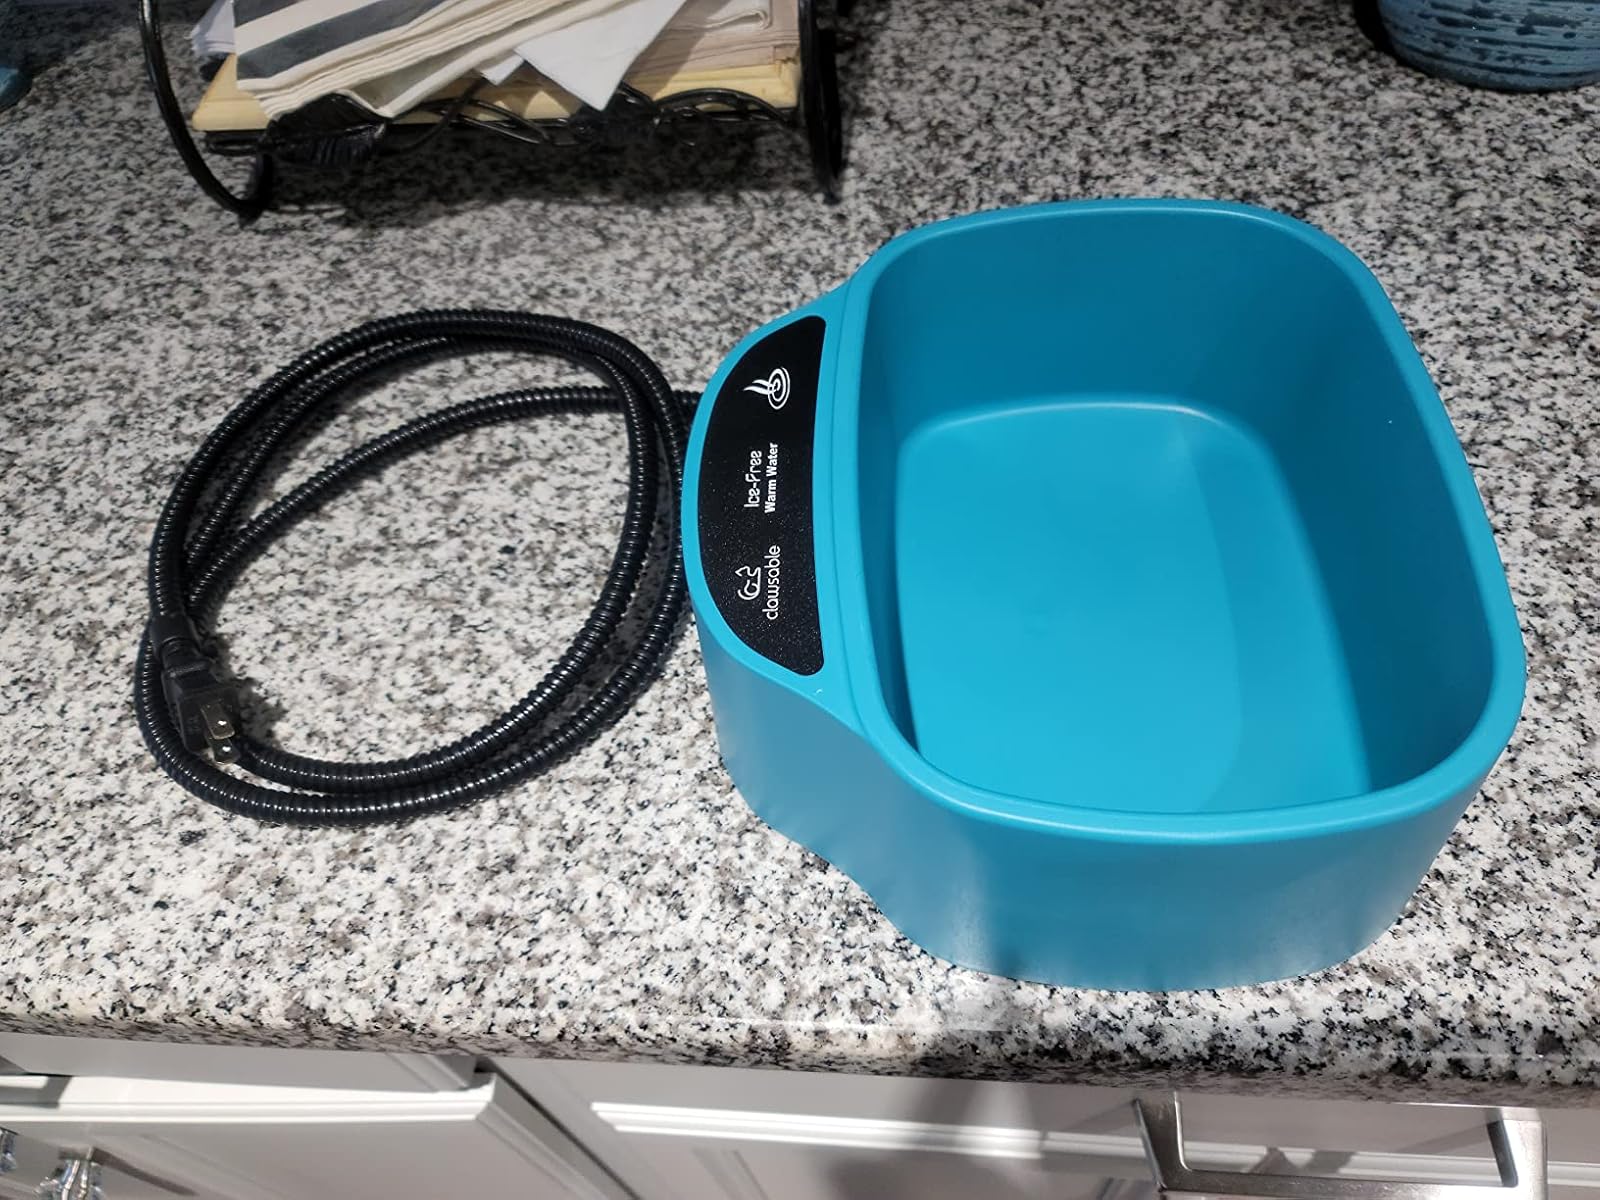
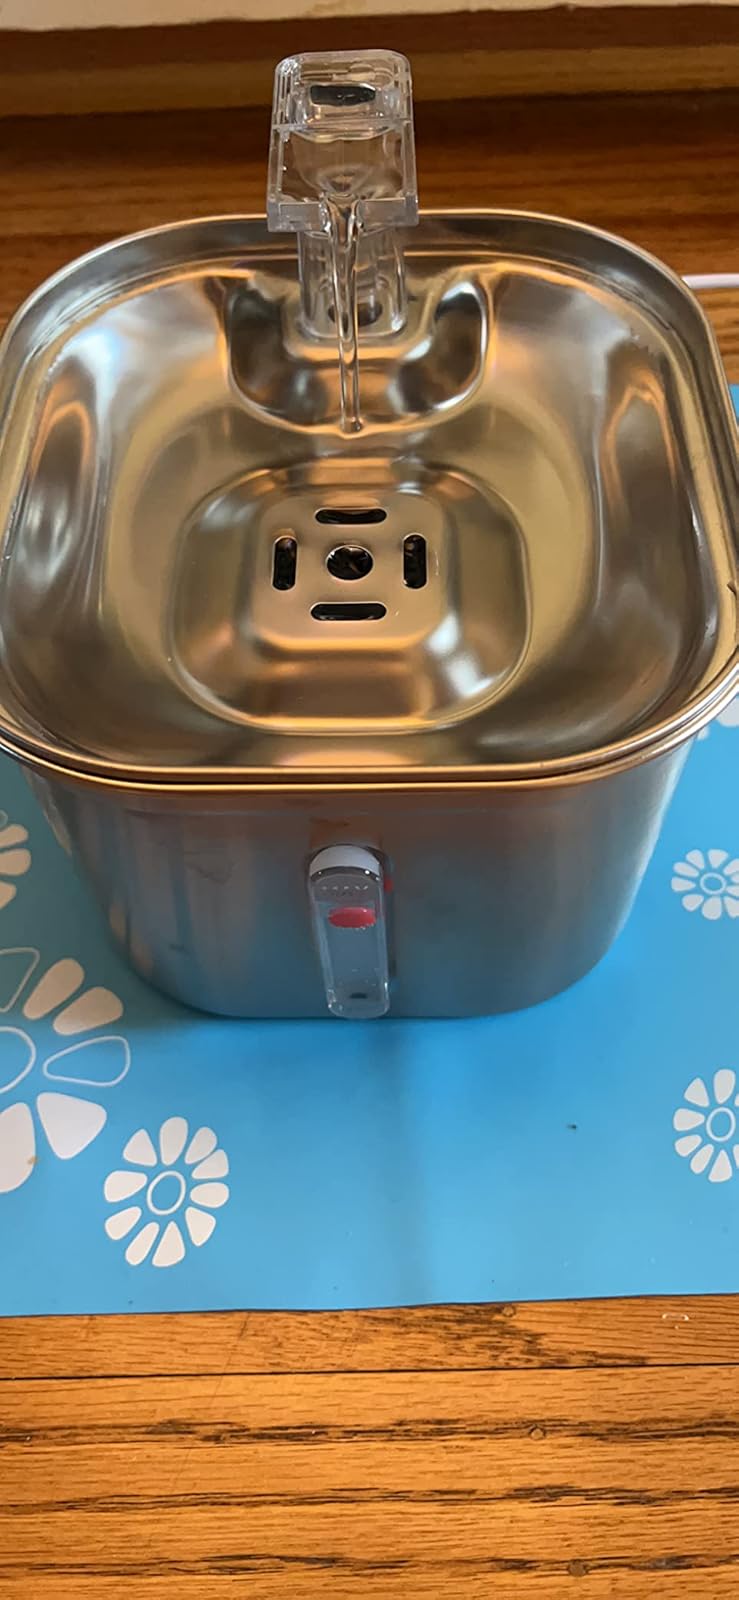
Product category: items_bowl
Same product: no